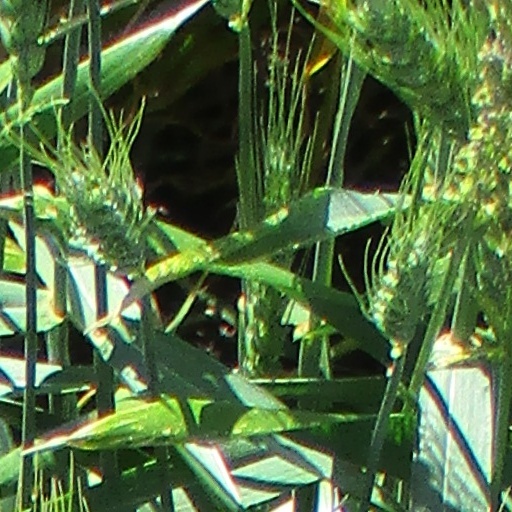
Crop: wheat